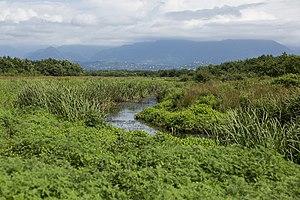
Cet article recense les zones humides de Géorgie concernées par la convention de Ramsar.